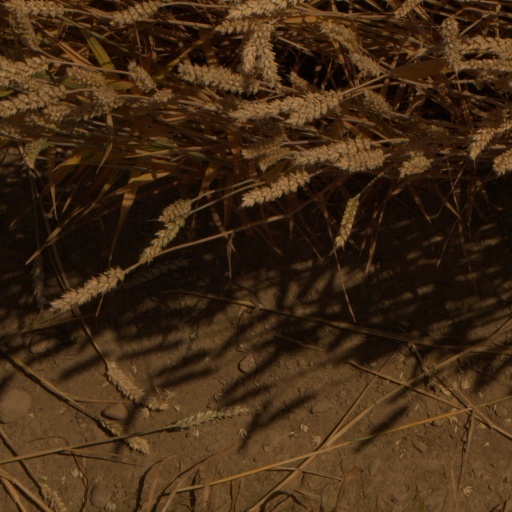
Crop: wheat